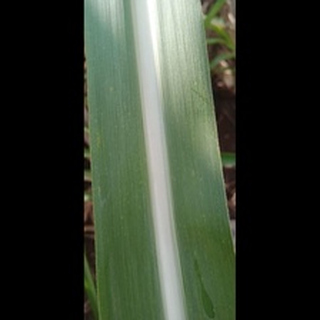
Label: healthy_sugarcane